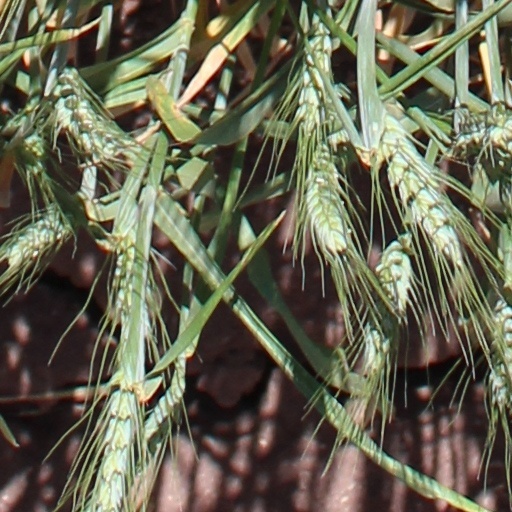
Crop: wheat